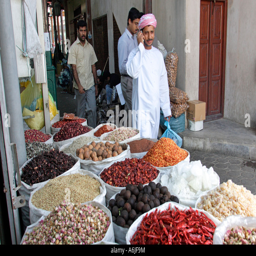
sacks full of spices on a marketplace